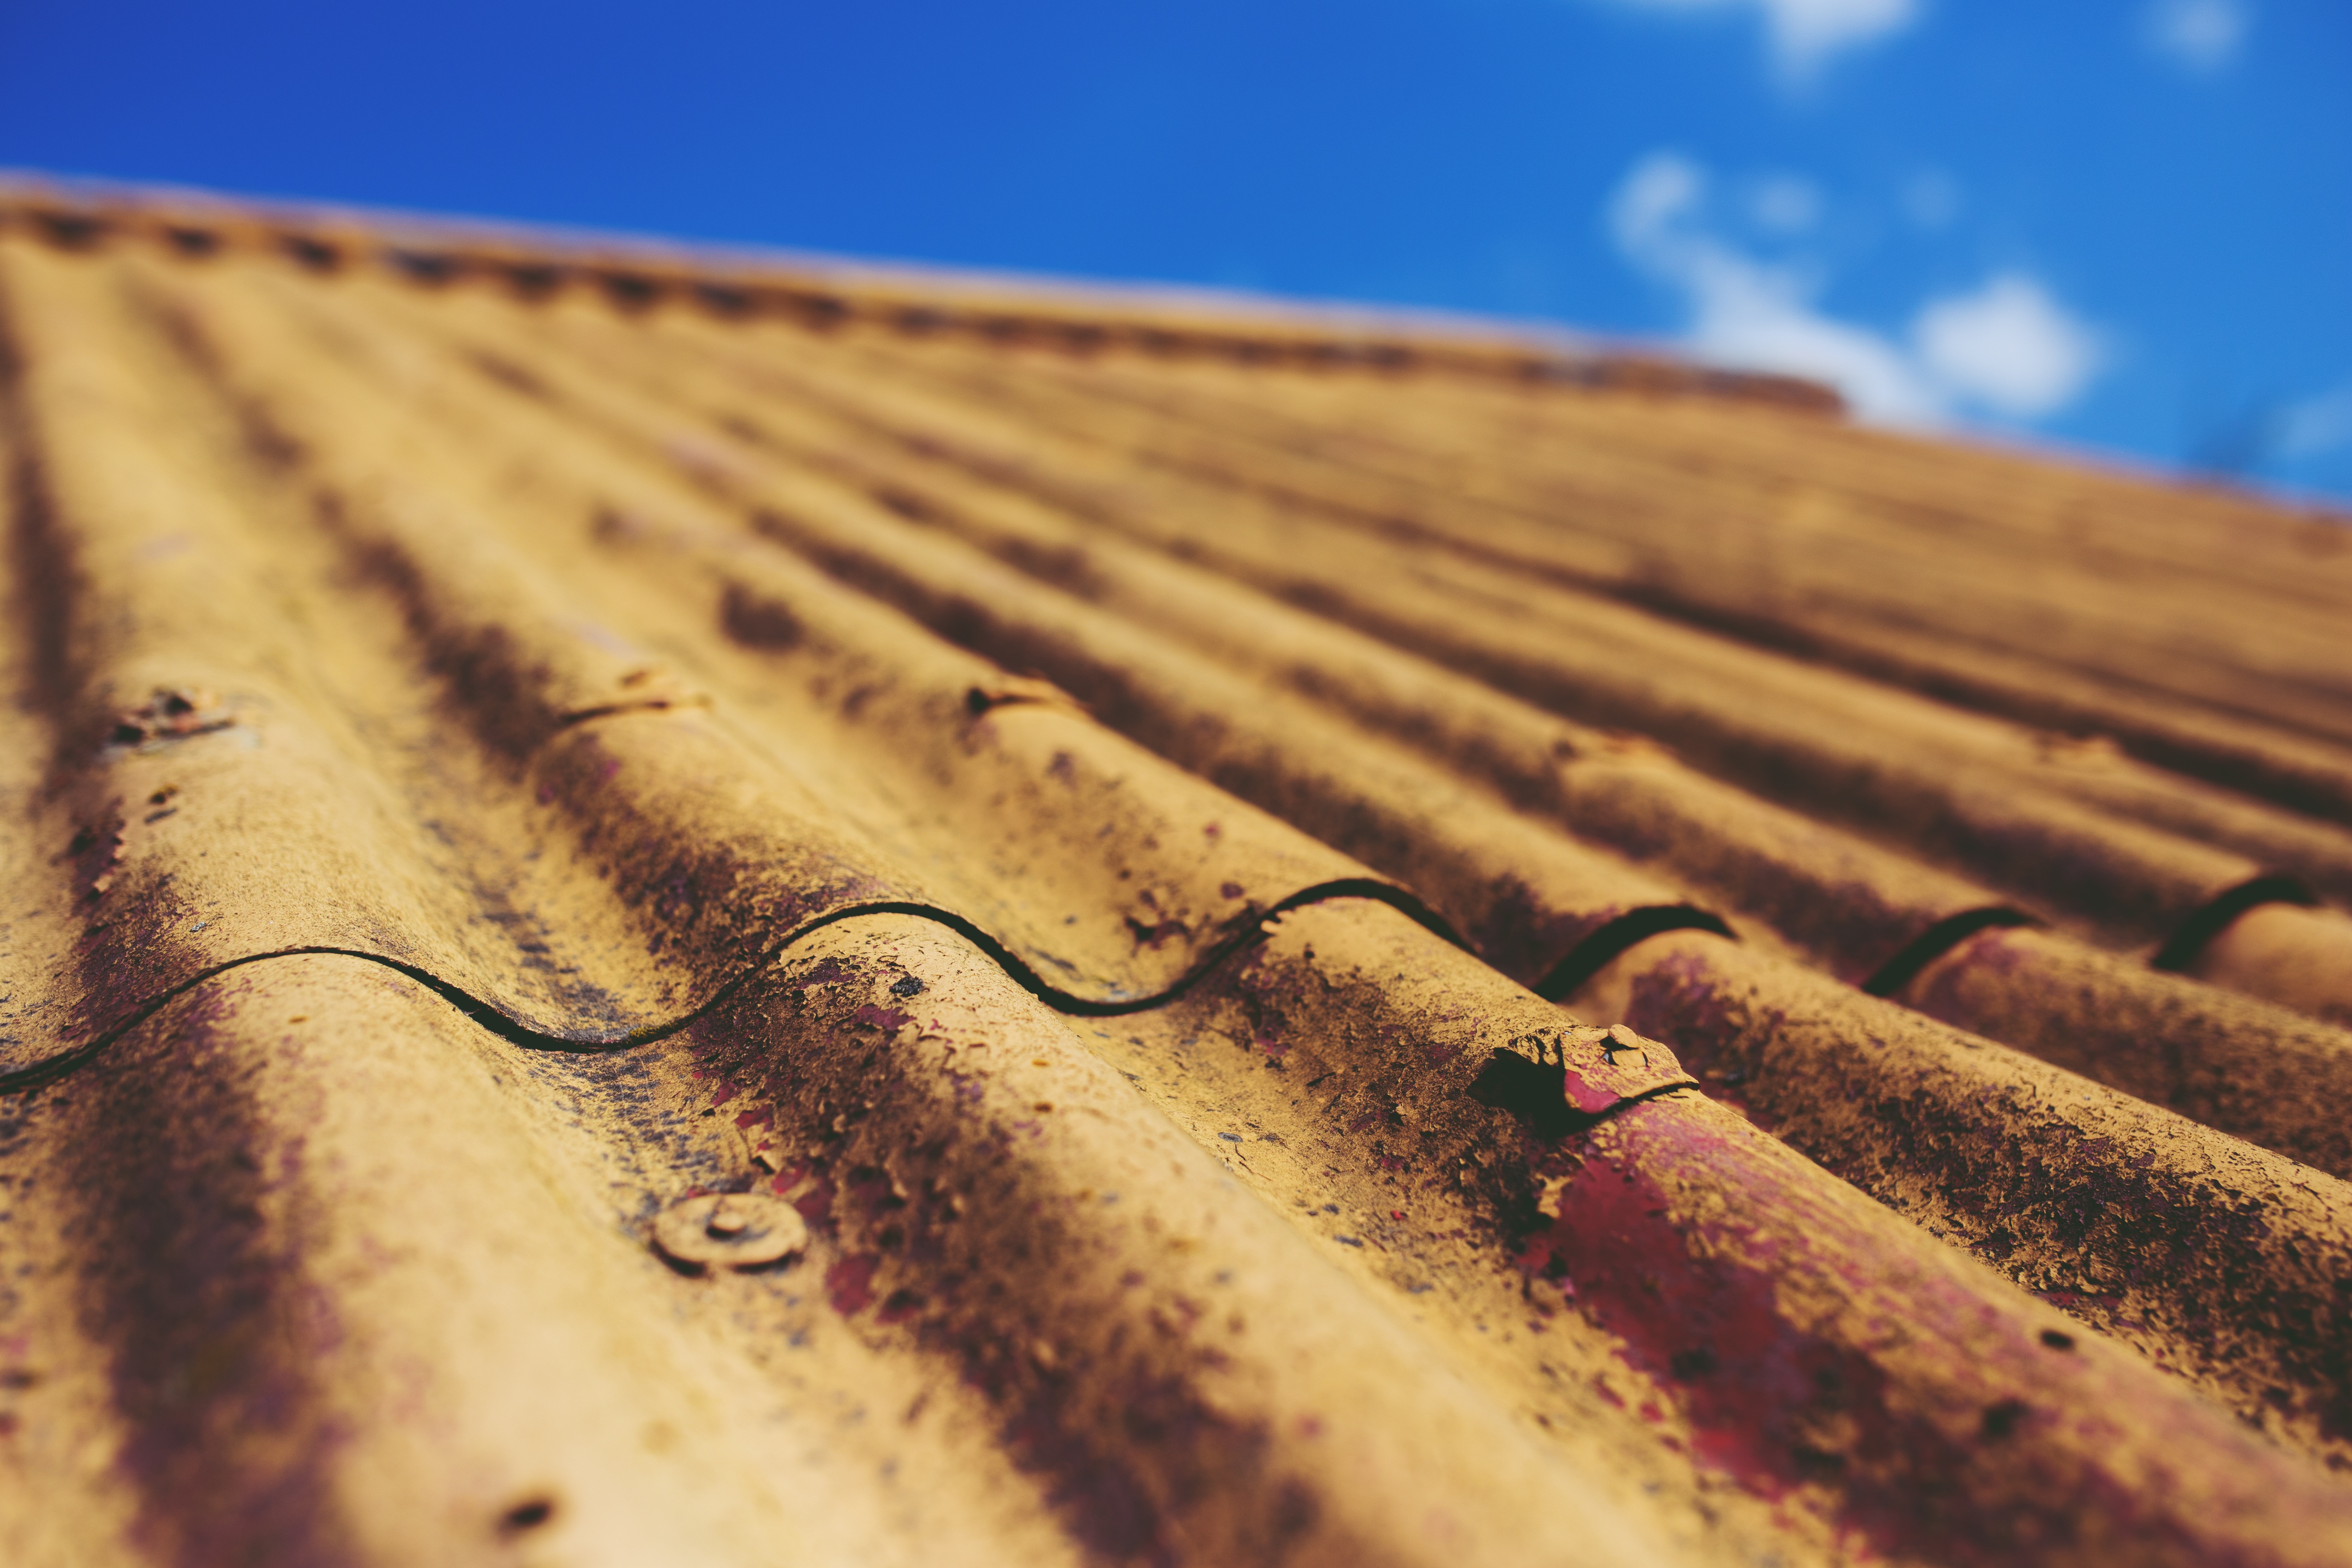
sand, sky, wood, field, vintage, sunlight, roof, old, line, crop, soil, paint, yellow, agriculture, material, close up, grass family, asbestic tile